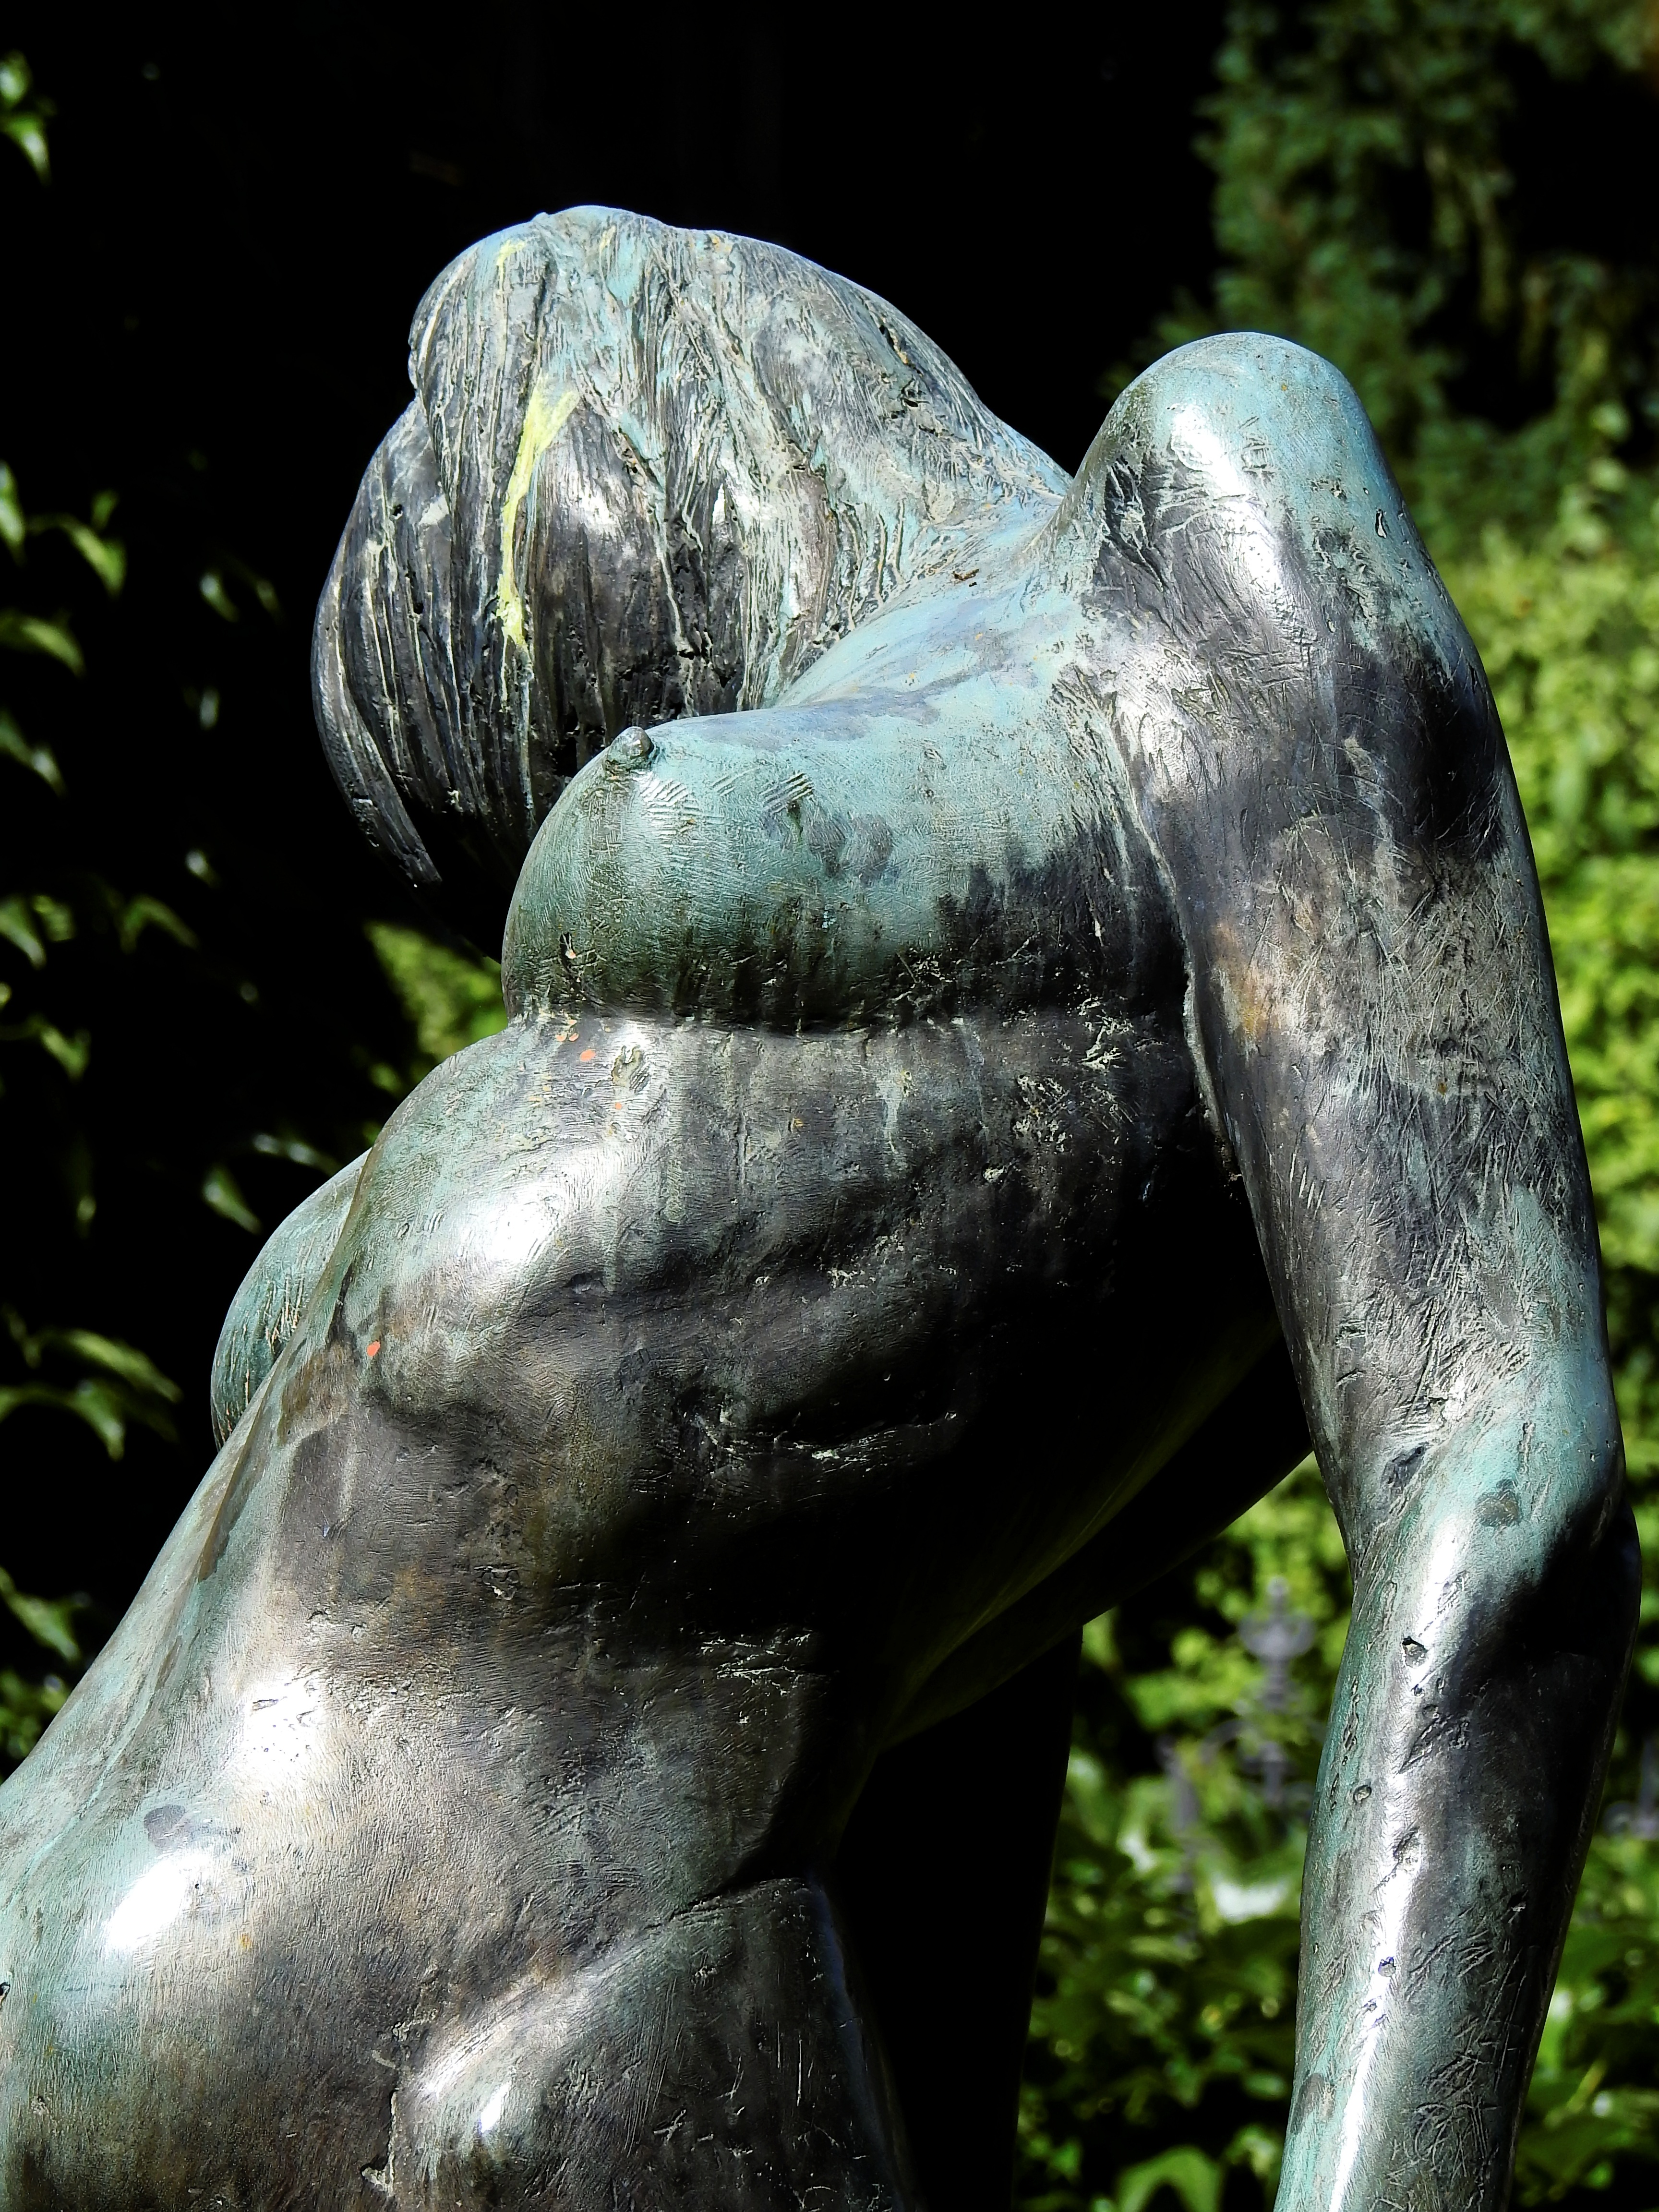
woman, monument, statue, metal, modern, artwork, fig, sculpture, art, achitecture, bronze, sheet metal art